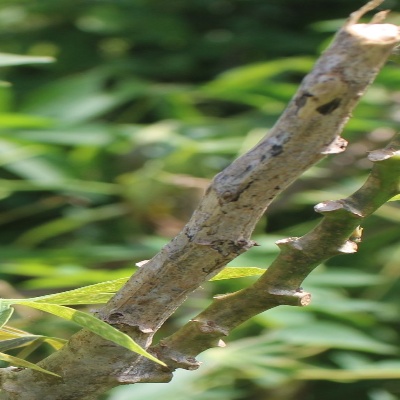
Crop: Cassava
Condition: bacterial blight